Conus monile

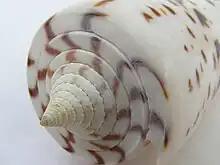
The raised apex of the spire of" Conus monile"

This species occurs in the Northeast Indian Ocean off India and Sri Lanka to Western Thailand and to Indonesia.